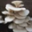
Label: mushroom